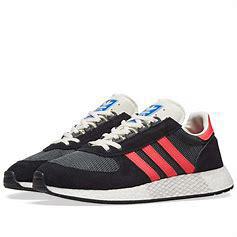
Brand: Adidas
Model: Marathon Tech